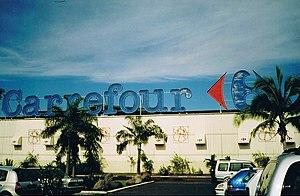
Punaauia est une commune de la Polynésie française de l'île de Tahiti dans l’archipel de la Société, à environ 7 km au sud de la capitale Papeete. Punaauia a une population de 28 103 habitants.